Crevichon

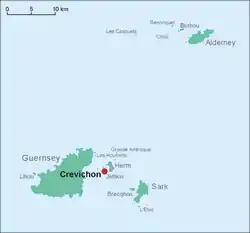
Location map of Crevichon

Crevichon is an islet off the west coast of Herm, immediately to the north of Jethou, in the Channel Islands archipelago in the English Channel.